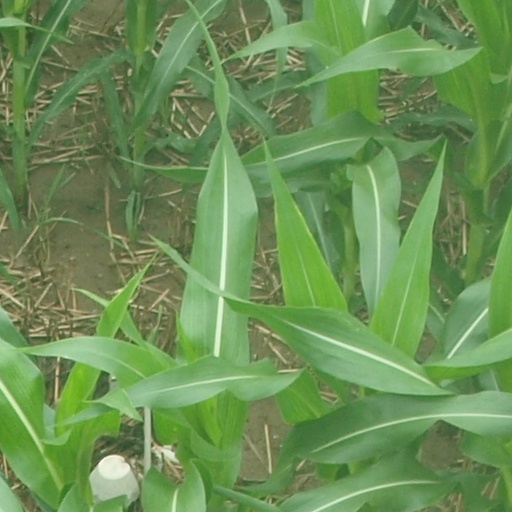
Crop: maize; corn